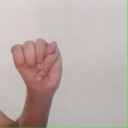
अक्षर: म